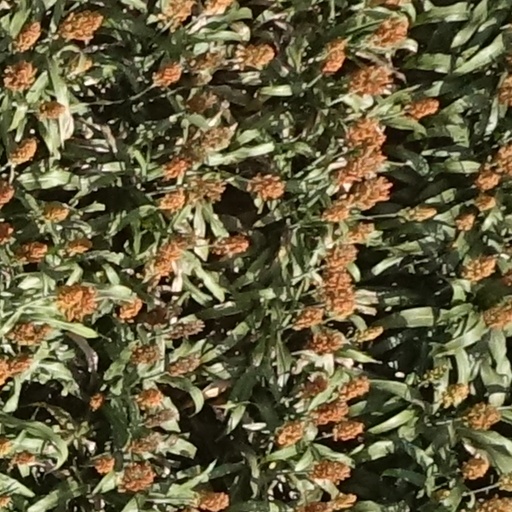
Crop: sorghum